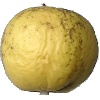
Label: Apple Golden 1